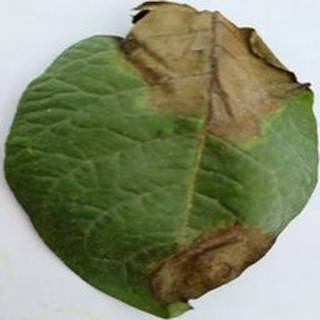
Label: potato_late_blight